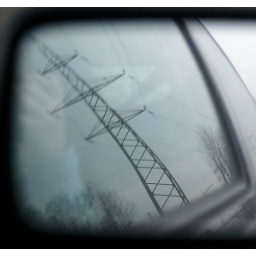
Wasn't so easy capturing what I wanted reflected in the window and in the mirror while driving